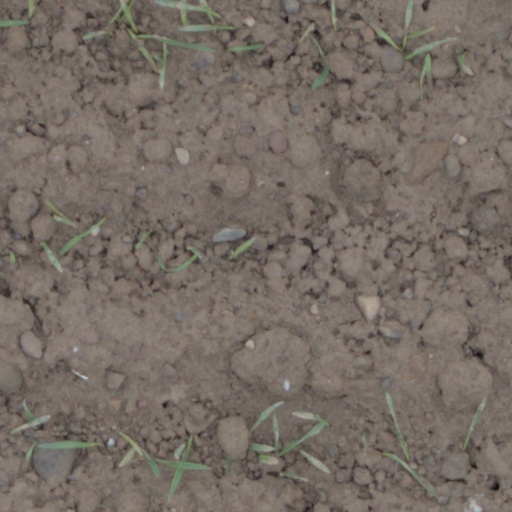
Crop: wheat